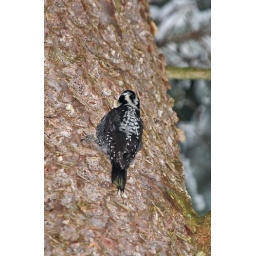
female Three-toed Woodpecker Picoides tridactylus on a silver fir Abies alba in Dinaric forest, Slovenia